Visita de San Juan Bautista Londó

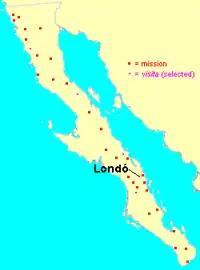
Location of Visita de San Juan Bautista Londó among the Spanish missions in Baja California

The visita was located about north of Loreto and 13 kilometers west of the Gulf of California coastline, west of the abortive mission site of San Bruno that had been occupied in 1684–1685 by Isidro de Atondo y Antillón and Eusebio Francisco Kino.